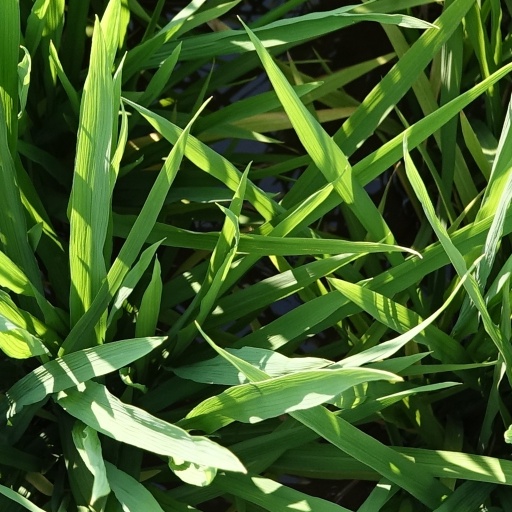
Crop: rice